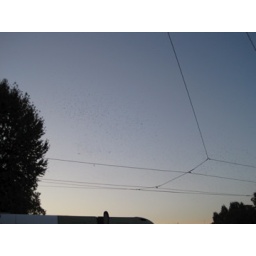
So many birds in the sky in Rome!